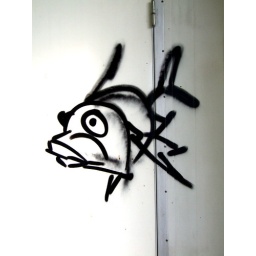
A fish on a wall at the docks in Oslo.